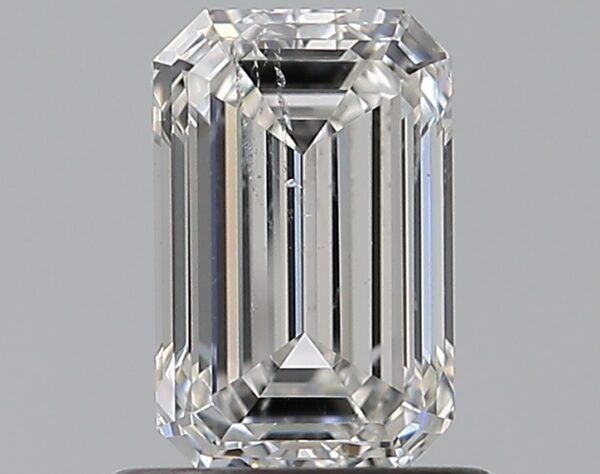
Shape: emerald
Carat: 0.9
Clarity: SI2
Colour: F
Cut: EX
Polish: EX
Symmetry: VG
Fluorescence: N
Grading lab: GIA
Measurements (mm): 6.8 x 4.38 x 3.01